A Rude Hostess

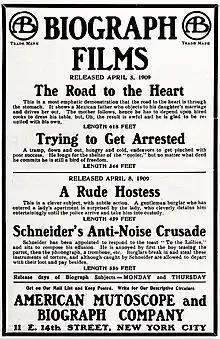
Biograph promotion for 1909 split-reel releases, including "A Rude Hostess"

The rapid pace of film production at Biograph by 1909 and the brief runtimes of those screen projects, in particular the six-to-seven-minute split-reel releases like "A Rude Hostess", proved to be especially frustrating for Griffith, who often compared the repetitive split-reel process to the work of a sausage-maker. In fact, in the 1993 book "The Films of D. W. Griffith" published by Cambridge University Press, film historian Scott Simmon specifically includes "A Rude Hostess" in his discussions about the director's frustrations and his growing desire to create much longer, more visually complex motion pictures: